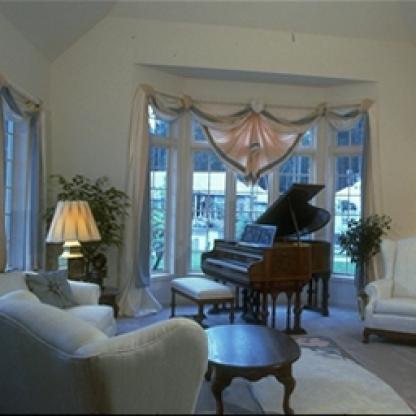
Scene: Indoor